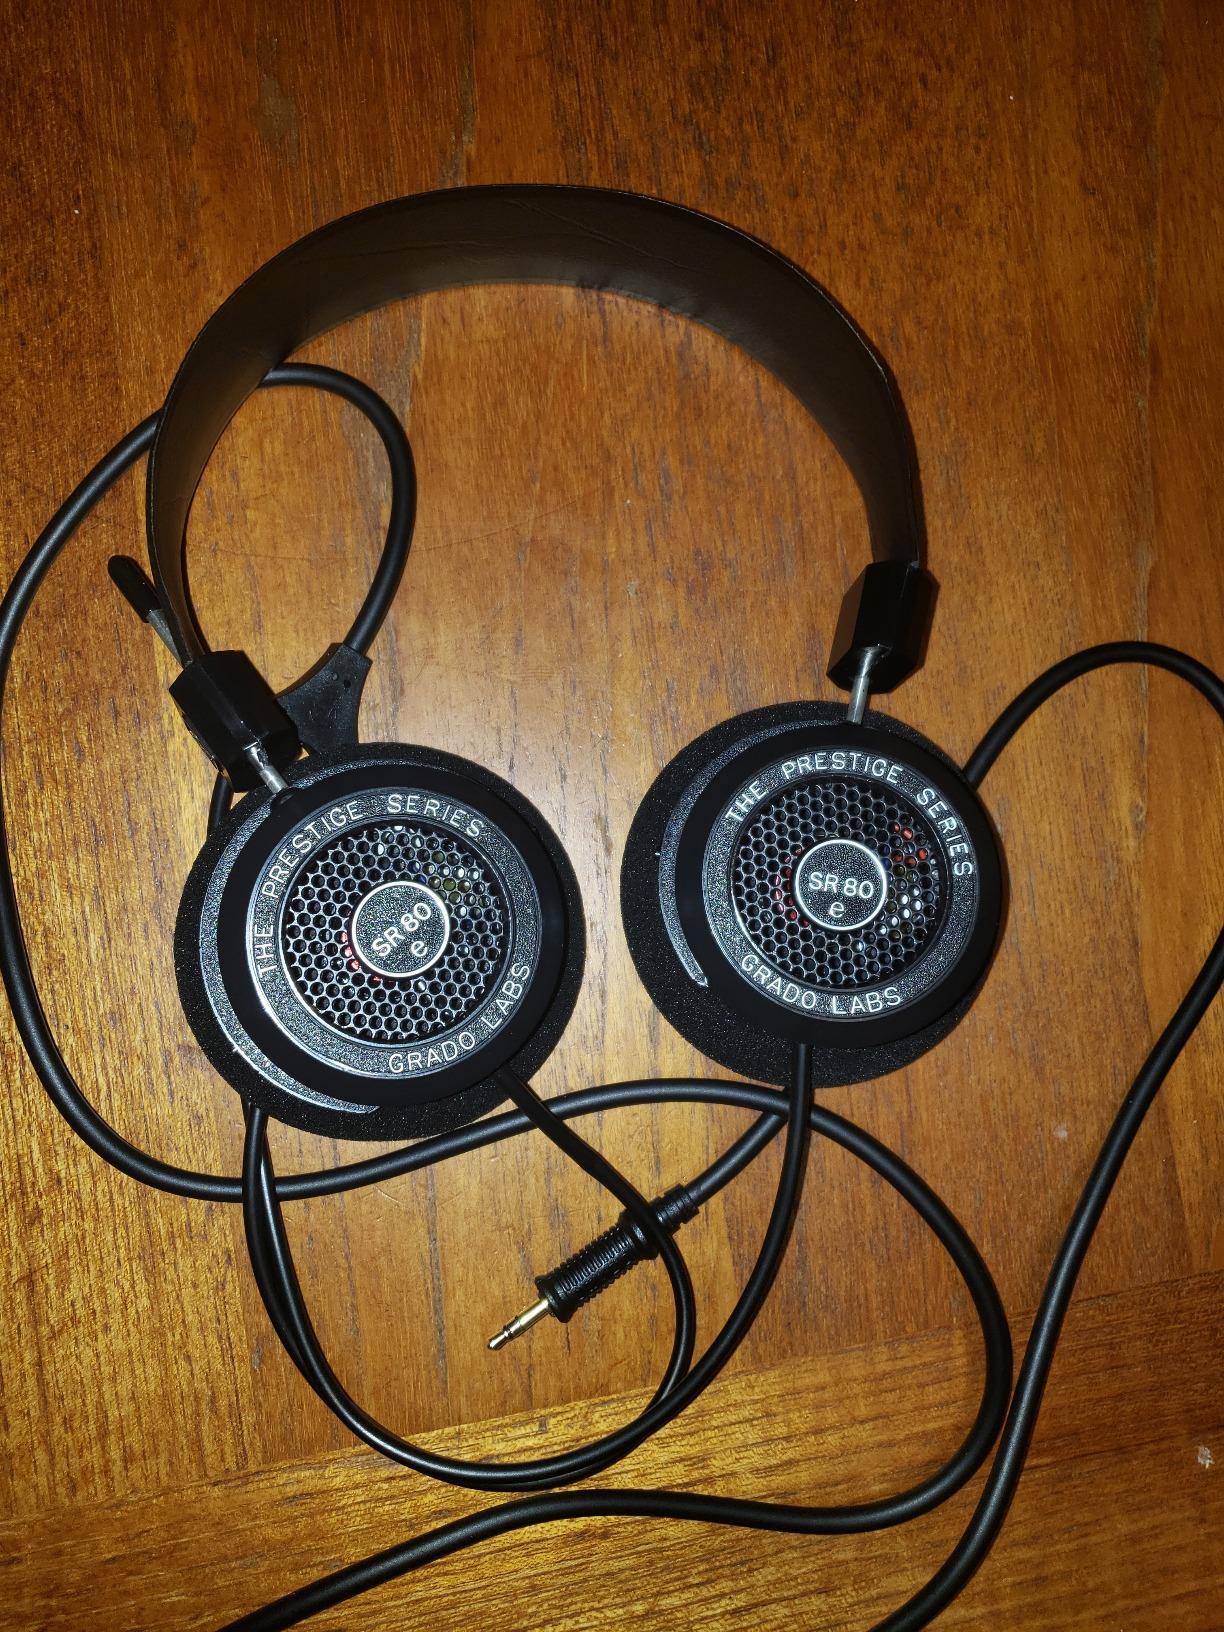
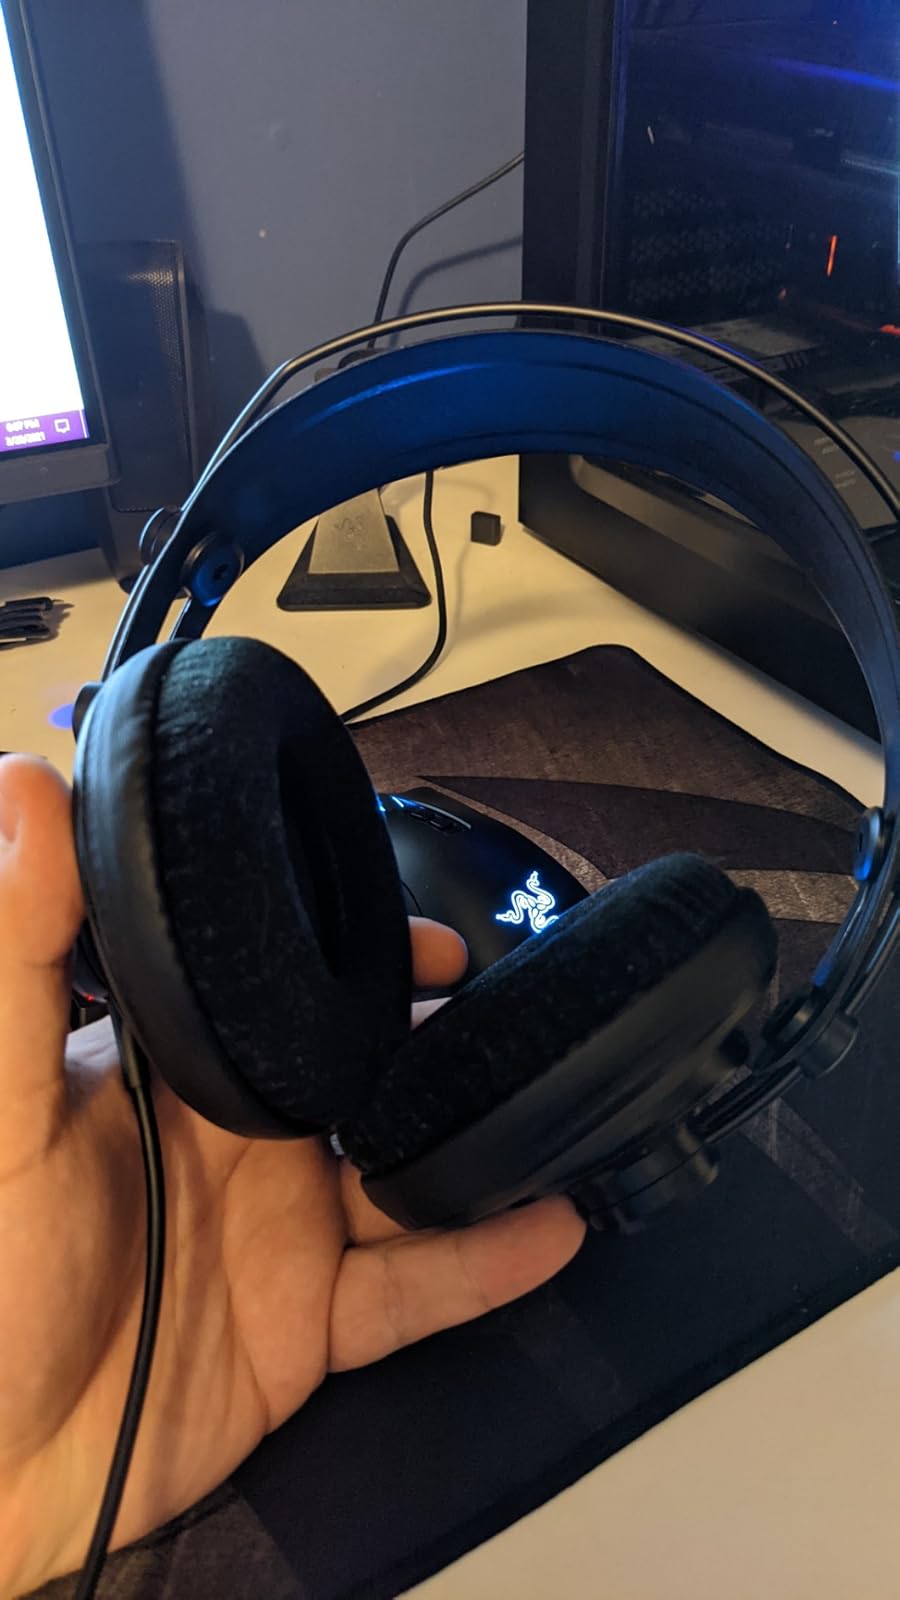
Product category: headphones
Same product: no